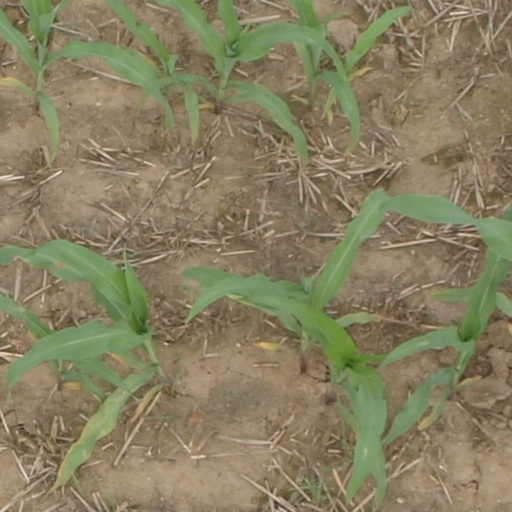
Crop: maize; corn